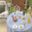
Label: table